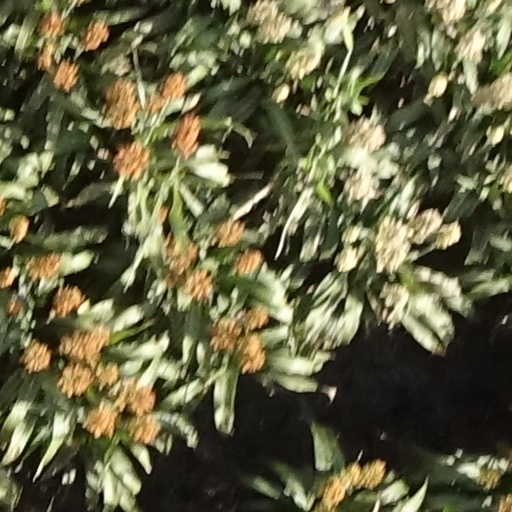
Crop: sorghum